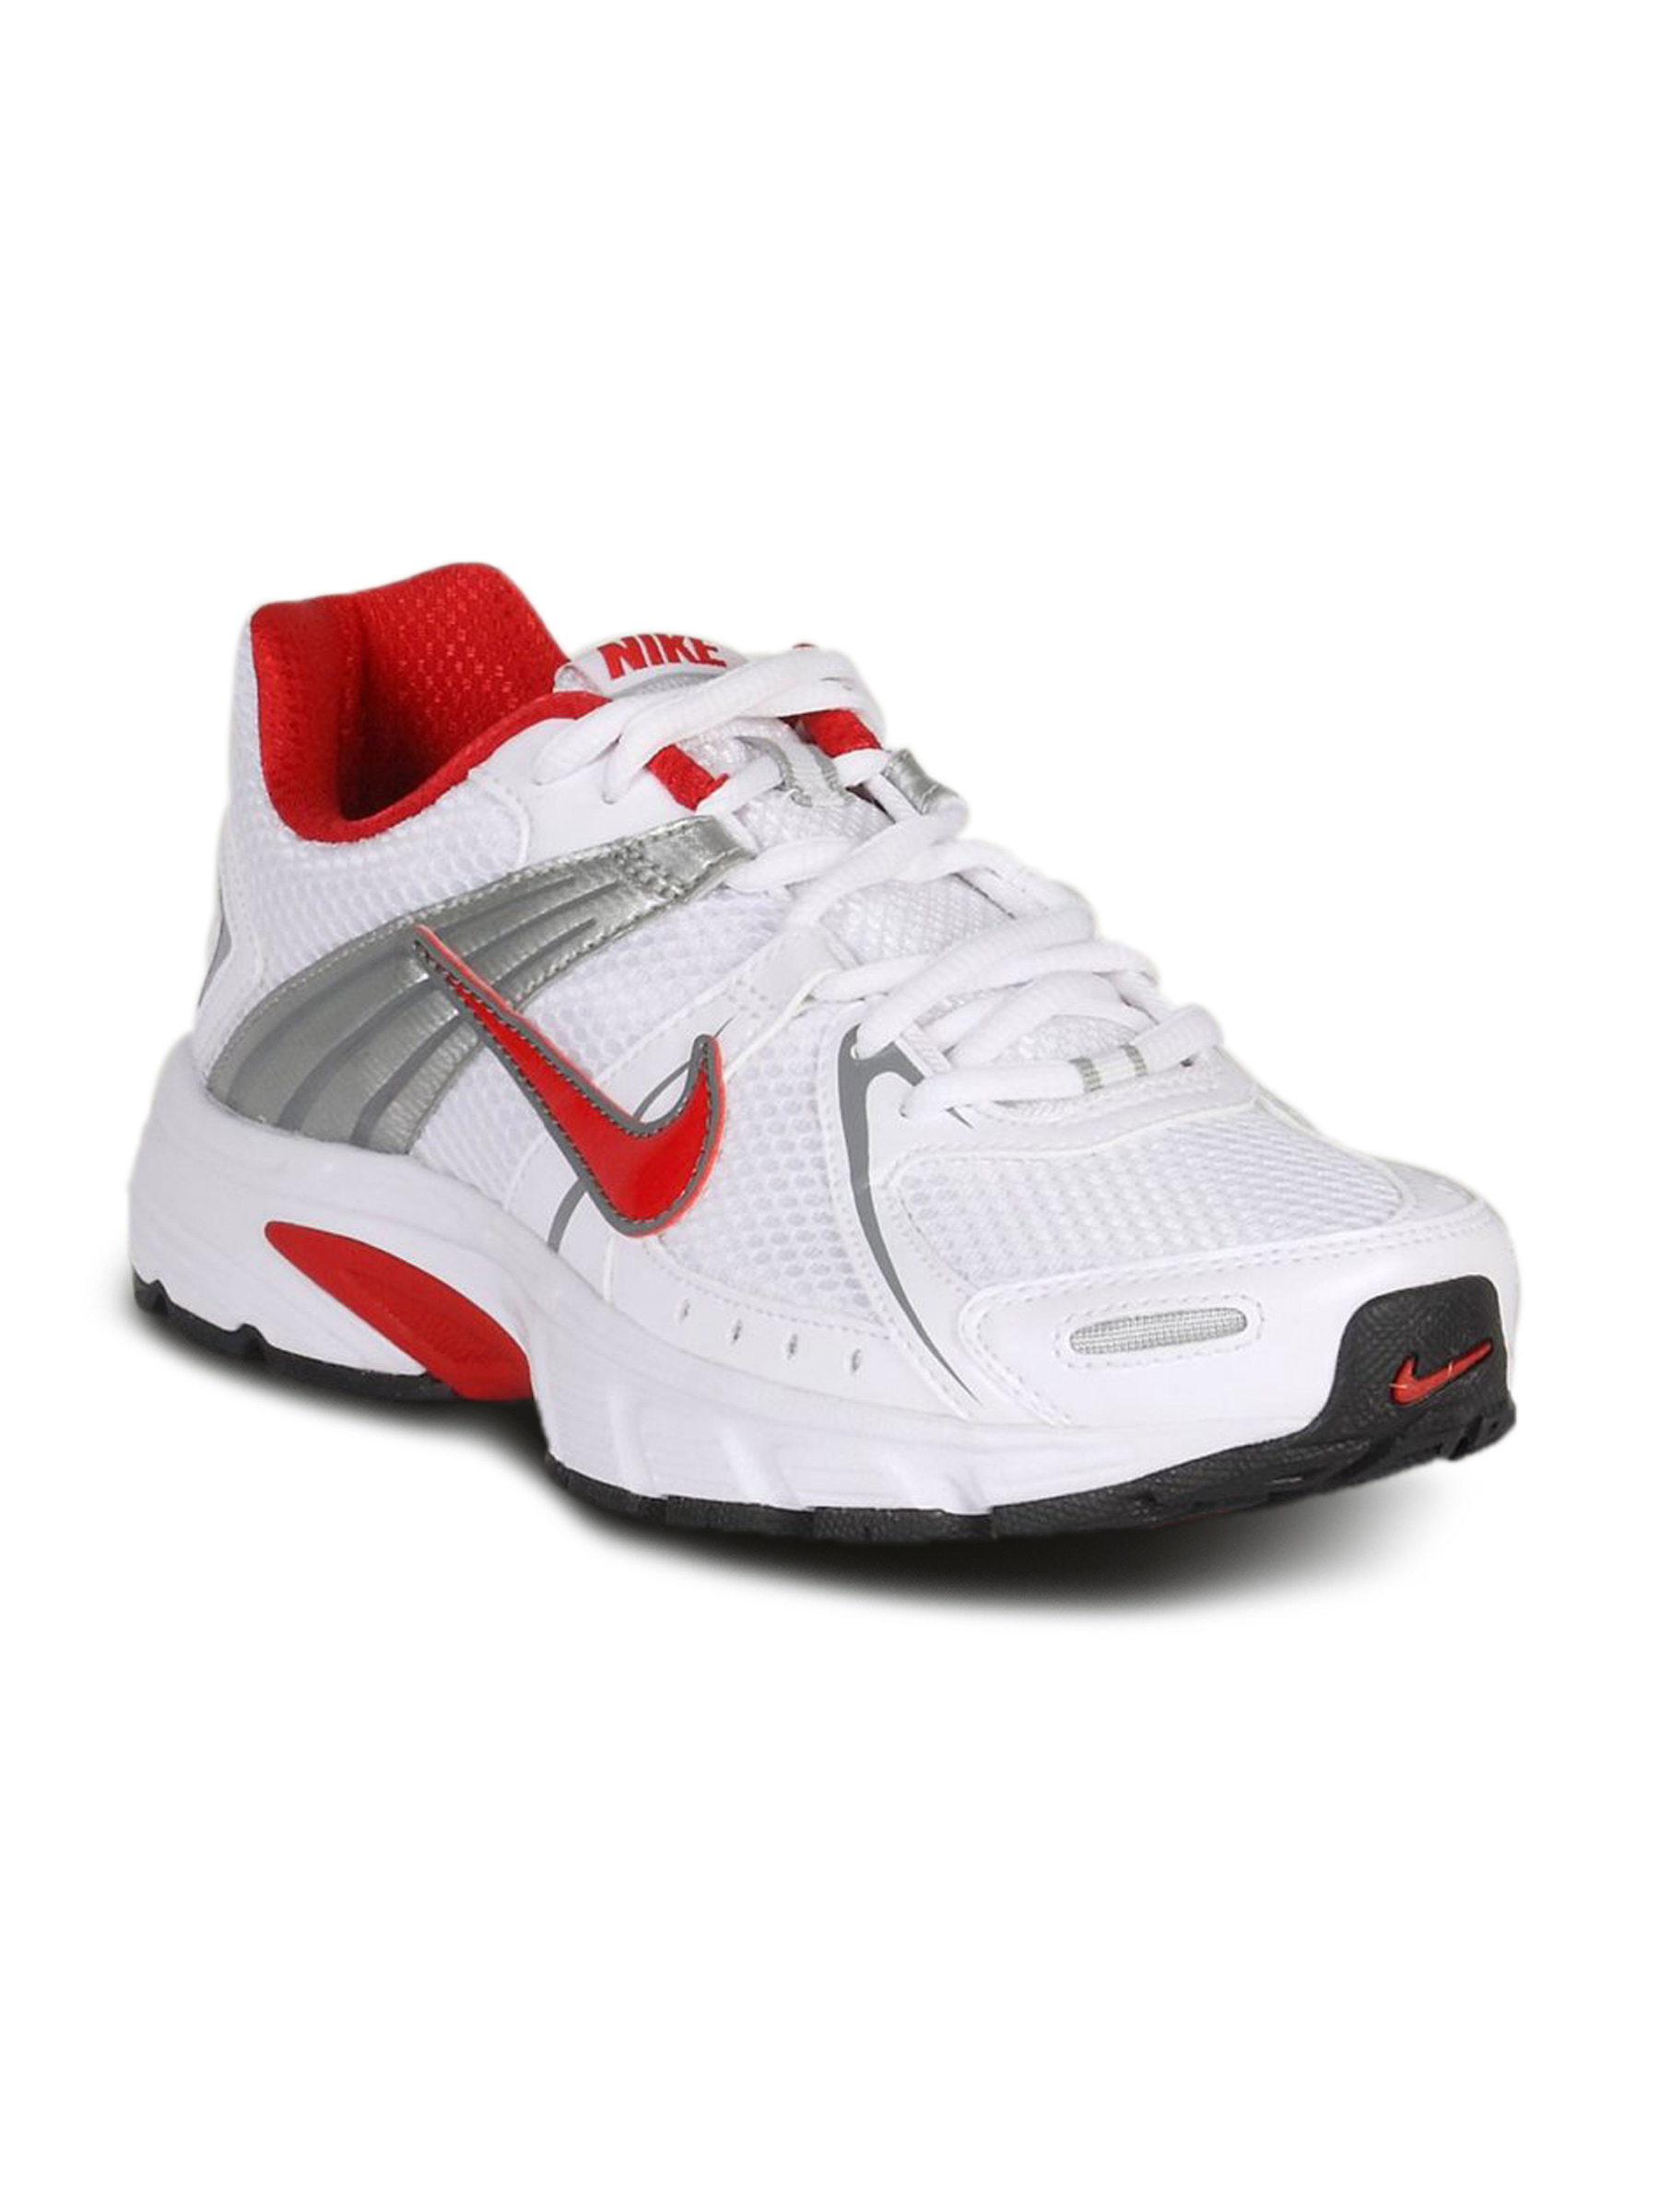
Nike Women Dow White Shoe
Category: Footwear / Shoes / Sports Shoes
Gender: Women
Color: White
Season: Summer 2011
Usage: Sports